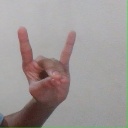
अक्षर: श